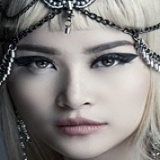
ca sĩ Đông Nhi